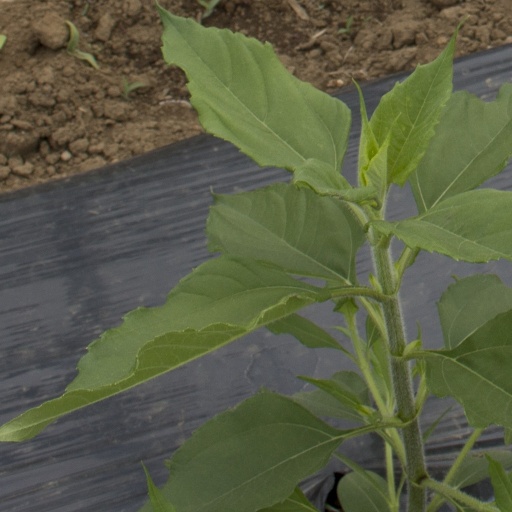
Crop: Jerusalem artichoke